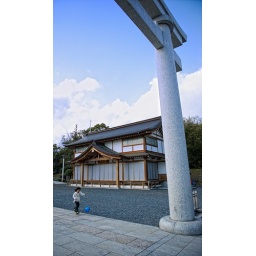
A girl chases her ball under the torii at one of the Rijo temples in Hiroshima.